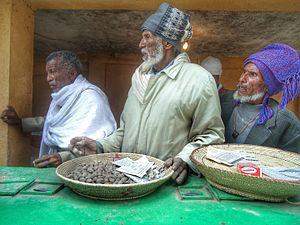
Aksoum ou Axoum est une ville septentrionale d'Éthiopie, dans la province du Tigré. C'est l'un des centres religieux de l'Église éthiopienne orthodoxe.